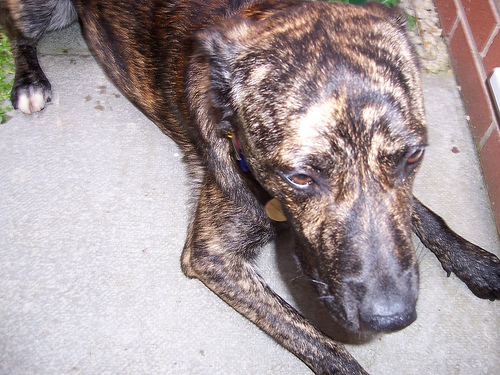
Animal: dog
Breed: staffordshire bull terrier